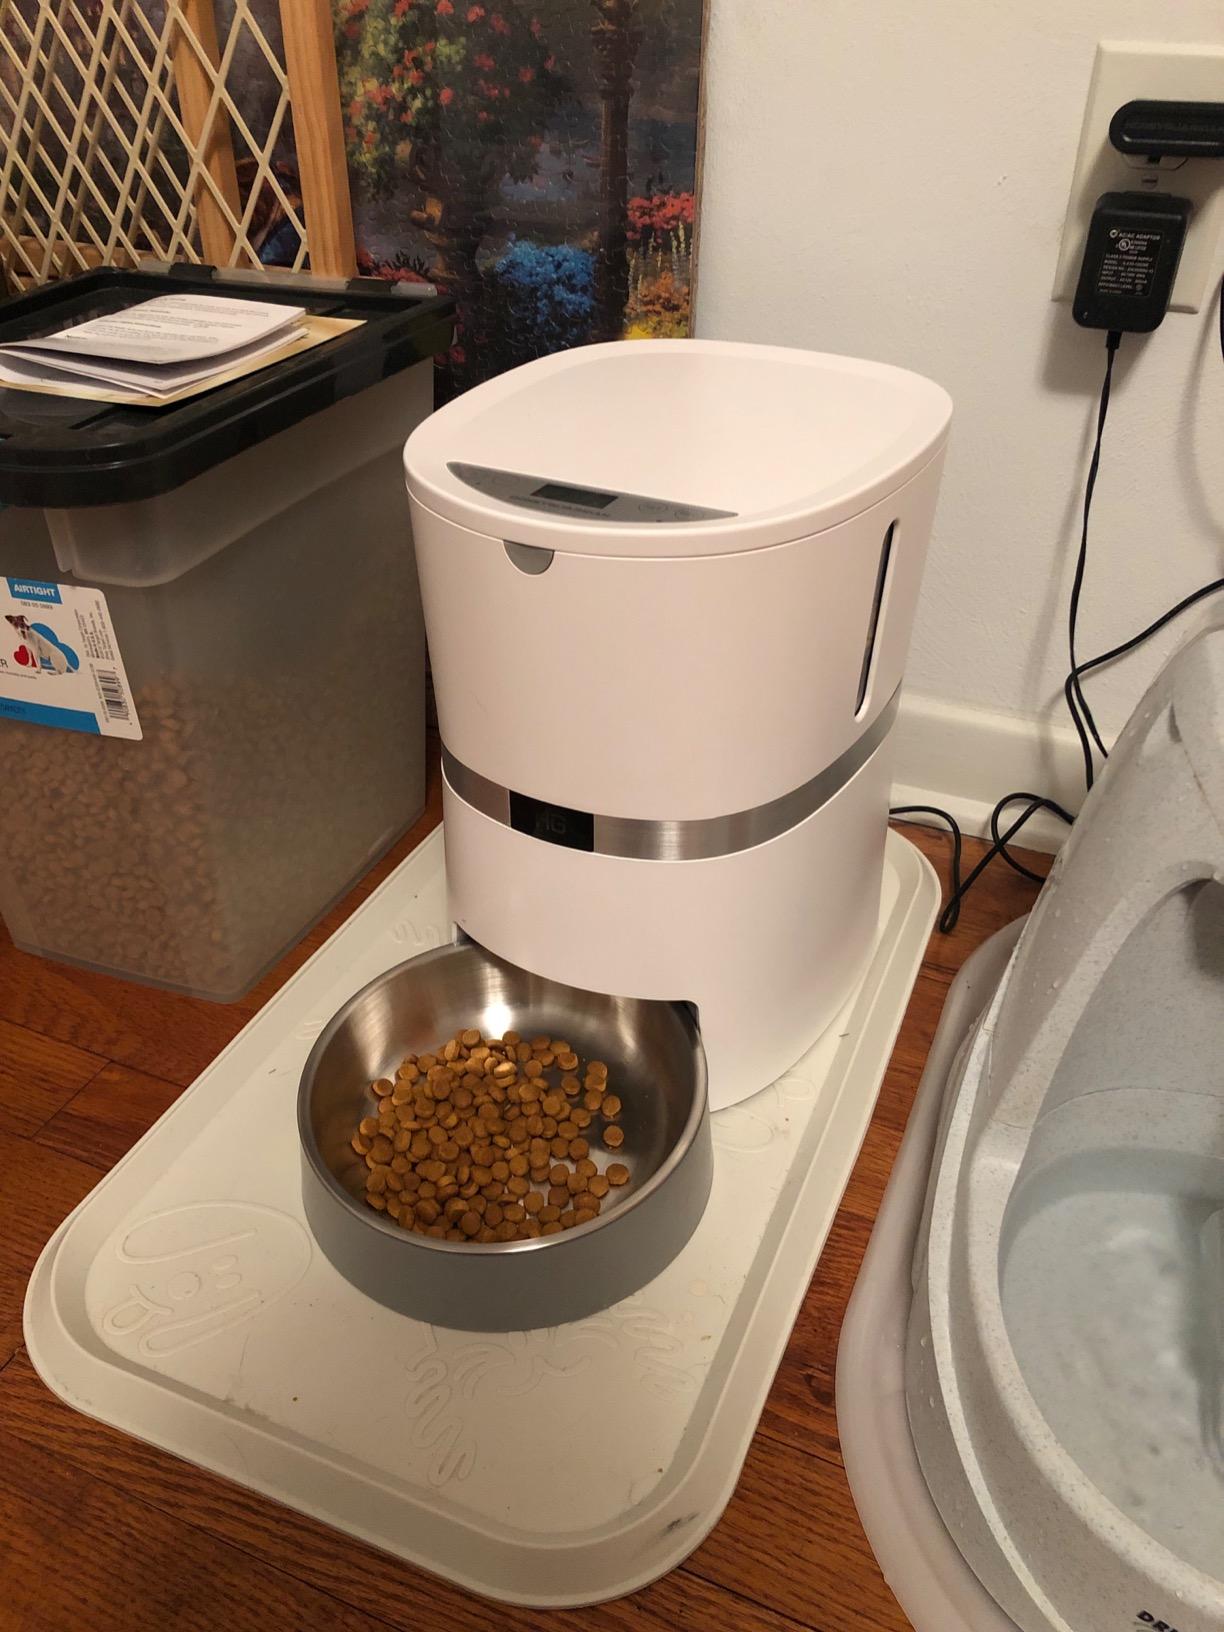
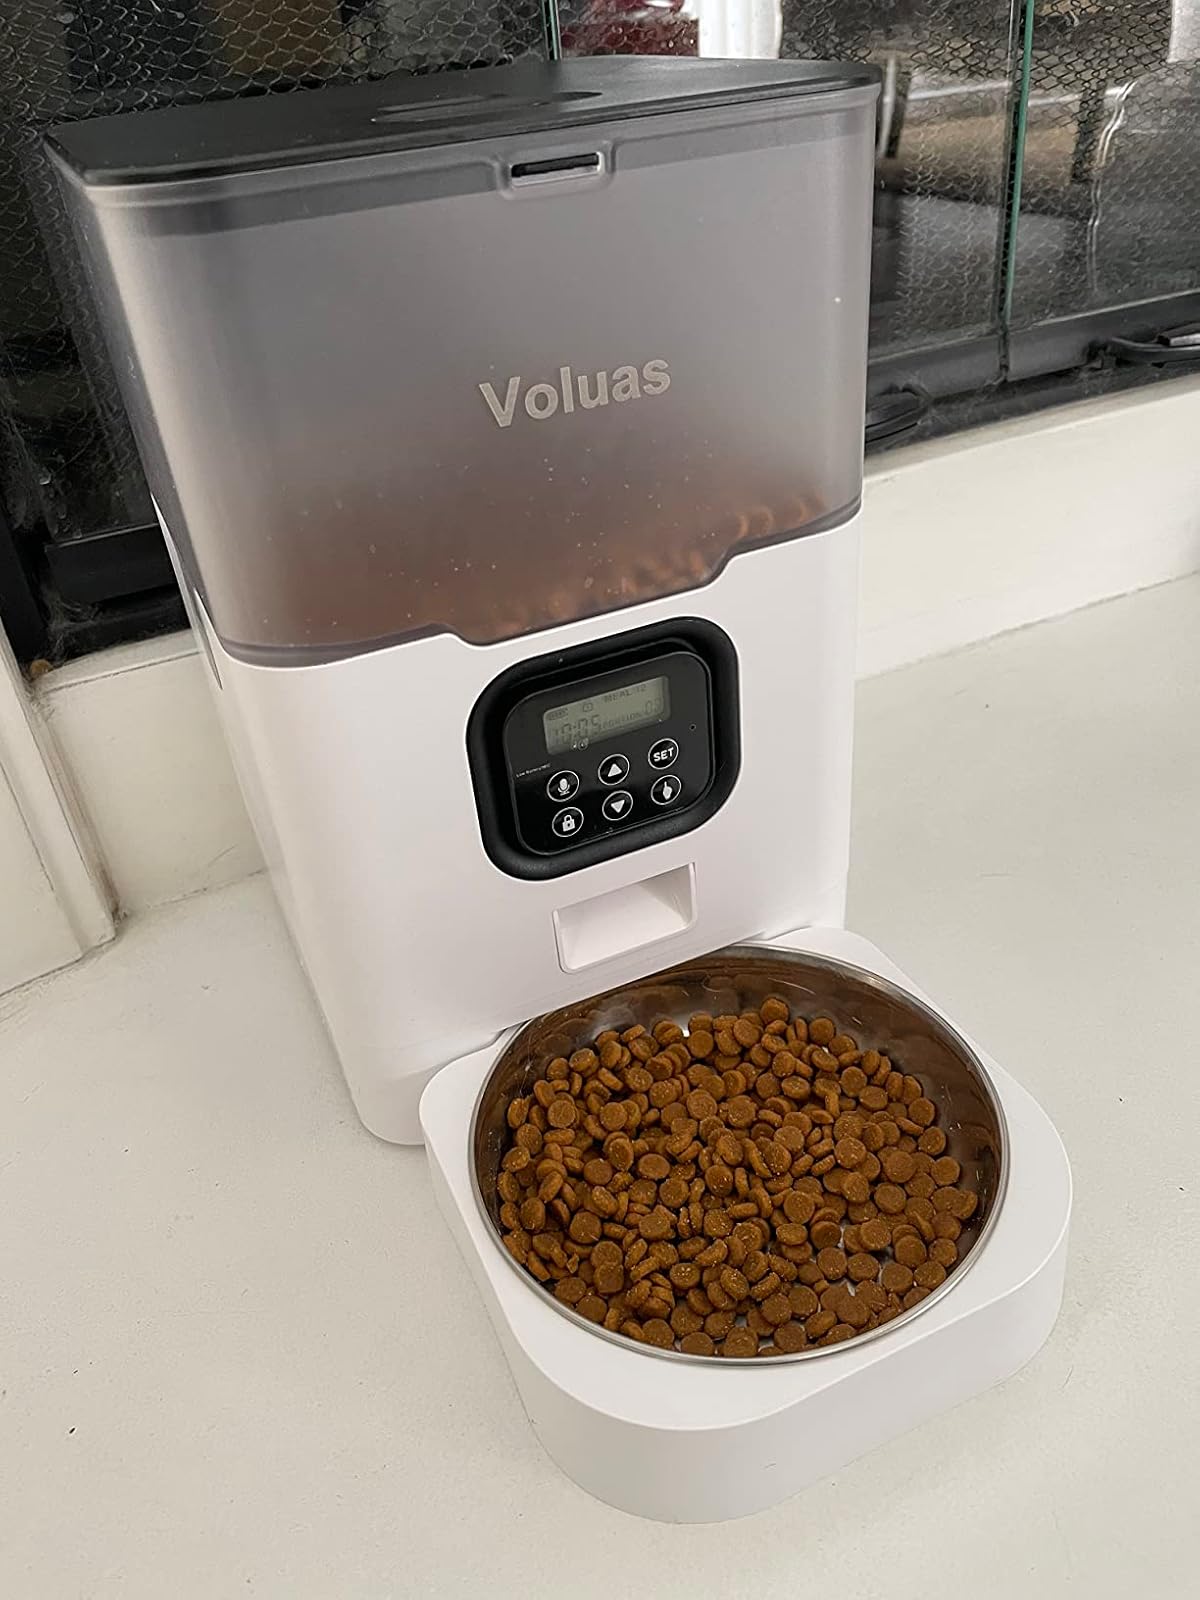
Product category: items_feeder
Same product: no